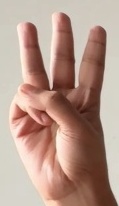
ASL sign: 6